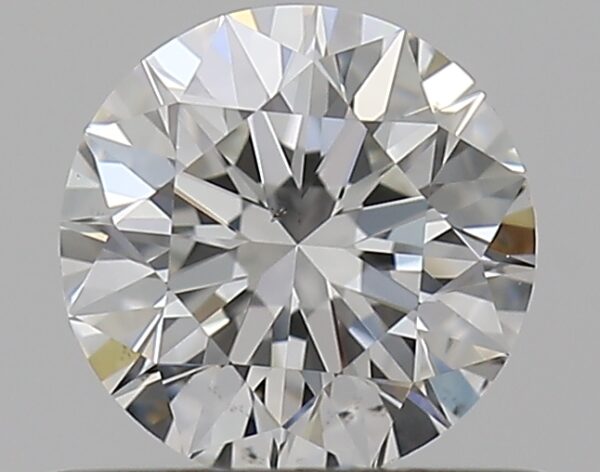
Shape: round
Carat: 0.5
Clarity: VS2
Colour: G
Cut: EX
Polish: EX
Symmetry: EX
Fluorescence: N
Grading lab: GIA
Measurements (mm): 5.07 x 5.1 x 3.19